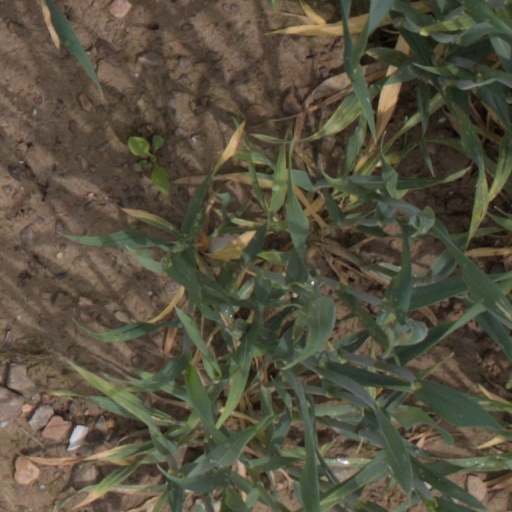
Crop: wheat